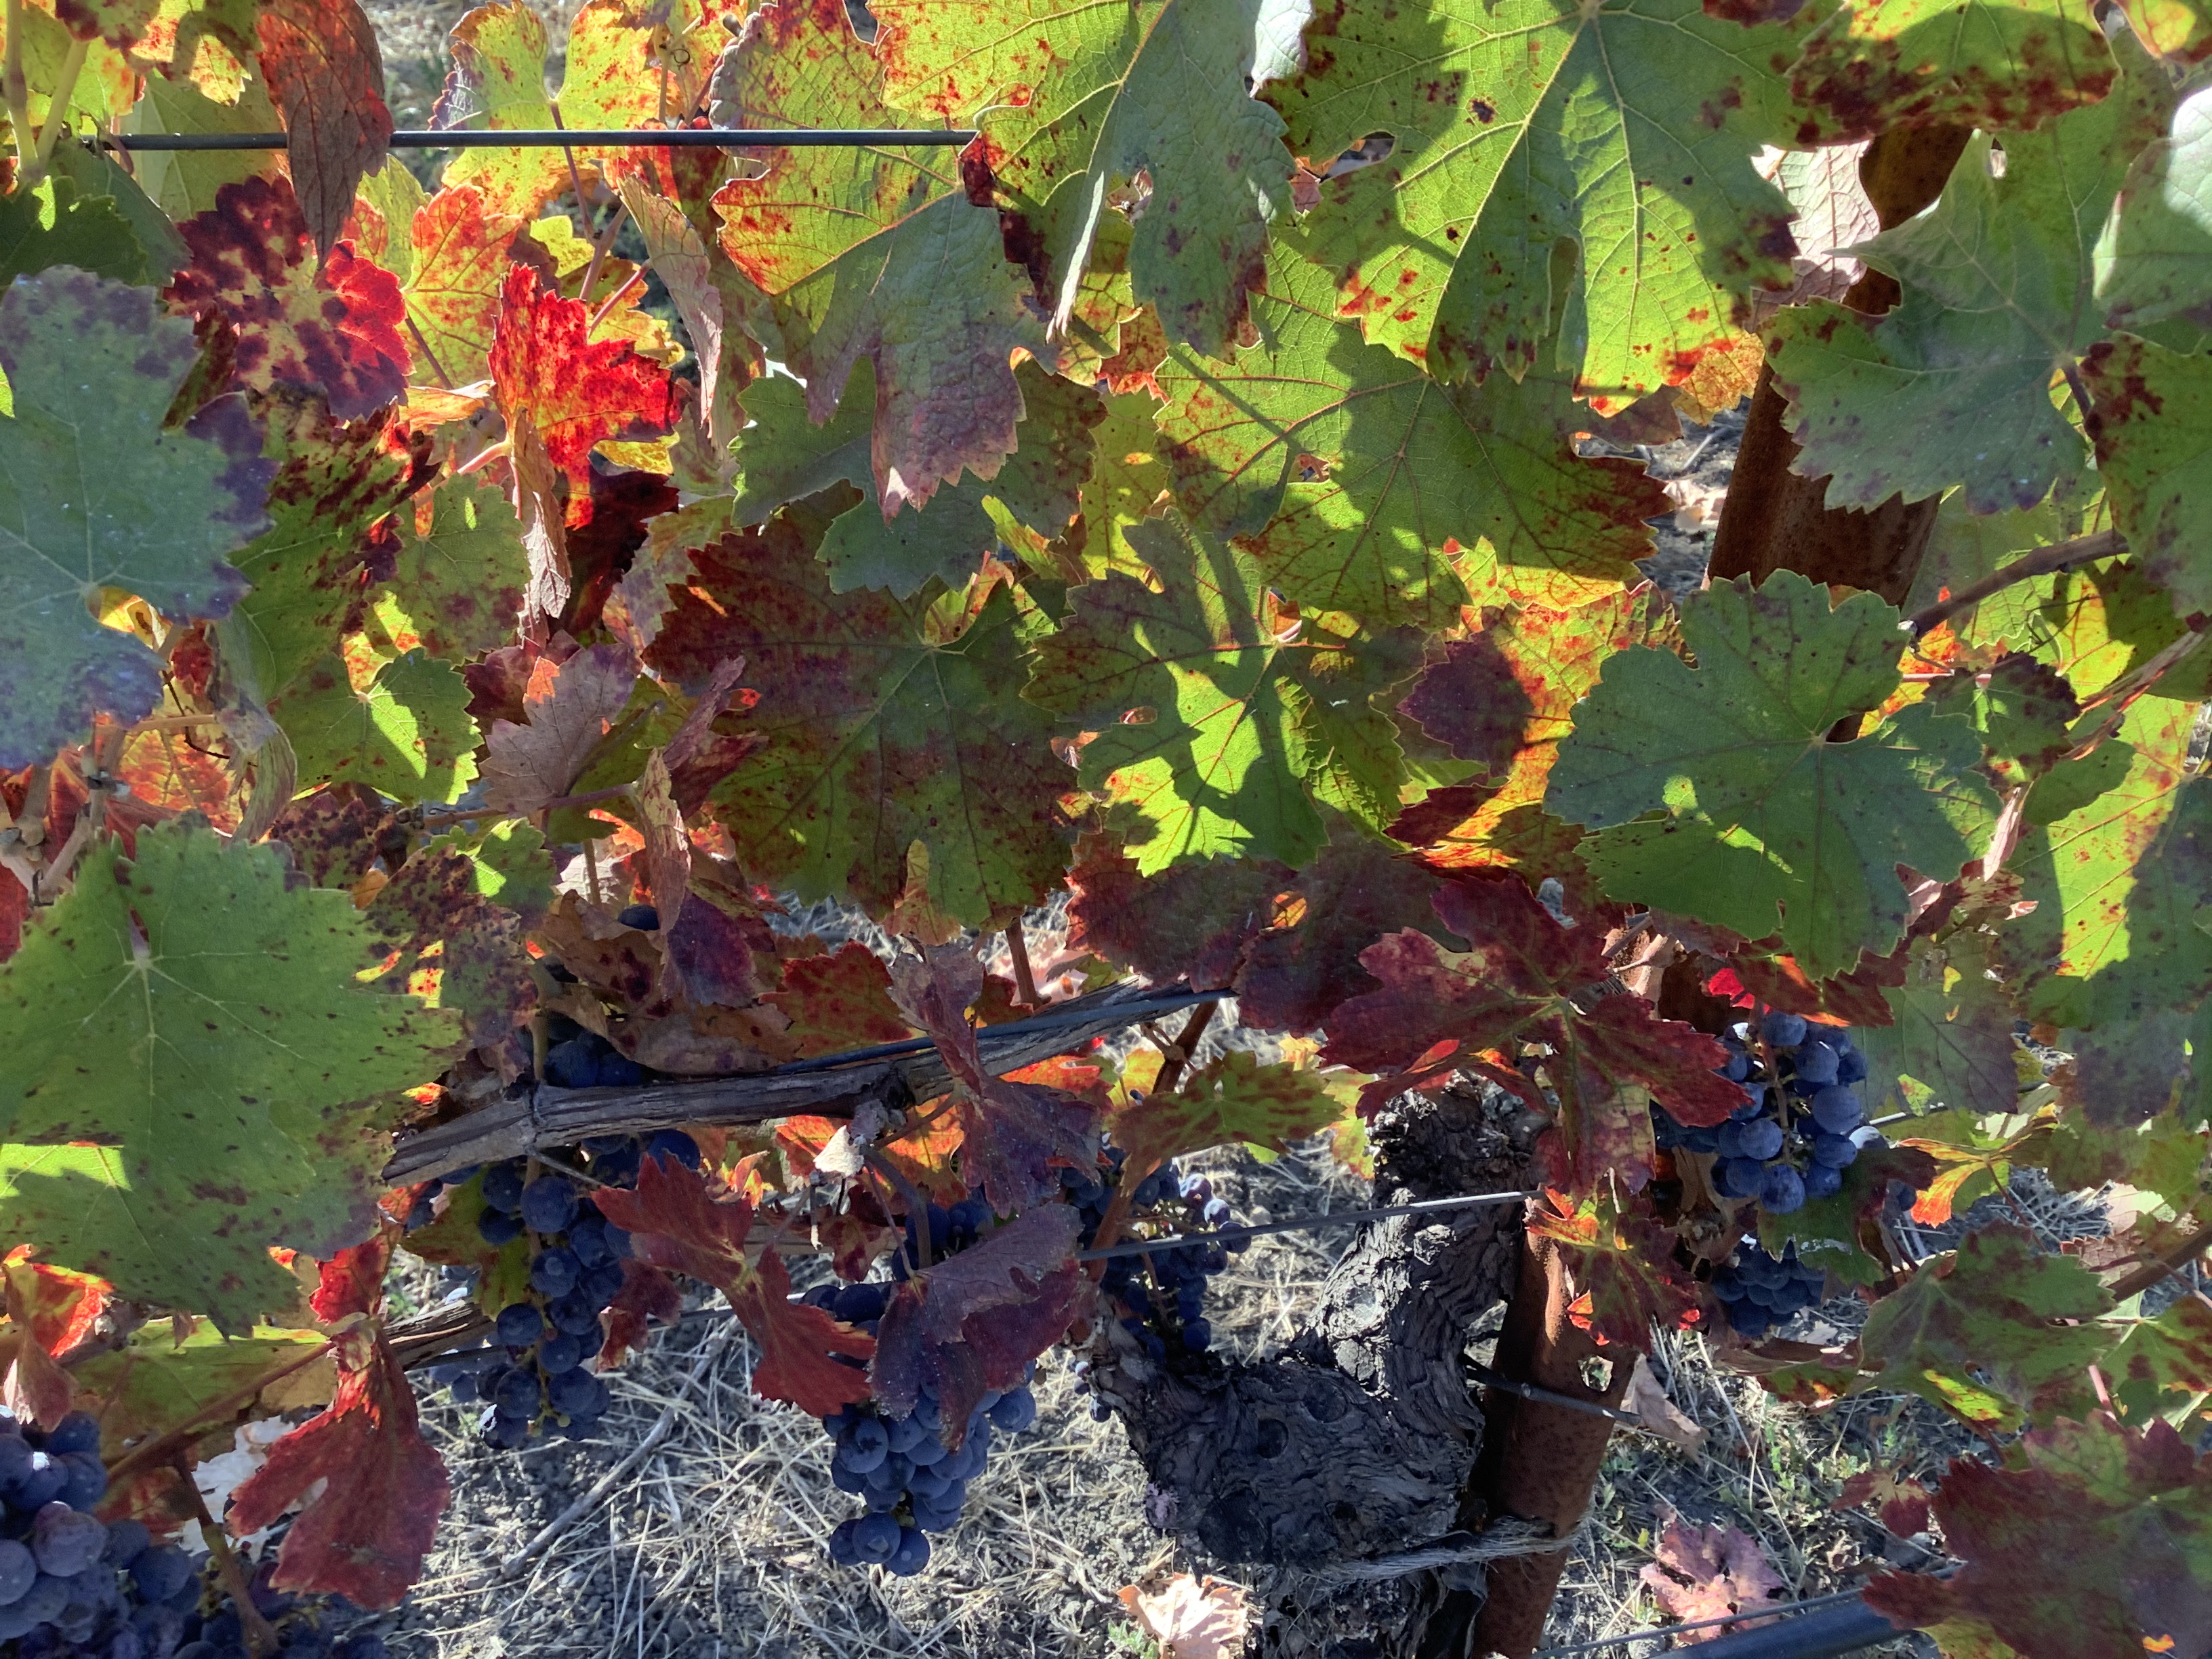
Label: Red Blotch